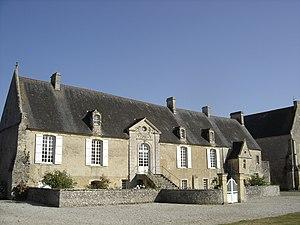
Église Saint-Pierre, (Inscrit, 1927) Logis abbatial du XVIIIè siècle de l'Abbaye Sainte Marie This building is indexed in the Base Mérimée, a database of architectural heritage maintained by the French Ministry of Culture,
Longues-sur-Mer est une commune française, située dans le département du Calvados en région Normandie, peuplée de 606 habitants.
L'abbaye Sainte-Marie de Longues est une abbaye bénédictine située à Longues-sur-Mer dans le département du Calvados.
Cet article recense les sites retenus pour le loto du patrimoine en 2019.